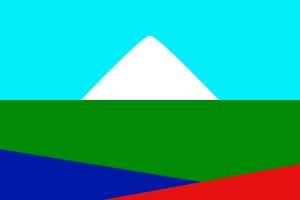
Les Pehuenches sont un peuple qui faisait partie du groupe des Mapuches et habitaient dans les Andes du centre-sud du Chili et de l'Argentine.